Patera Building

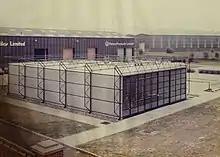
Patera Building in Stoke-on-Trent (1982)

This article traces the history of the prototype Patera Building completed in 1982 under the ownership and direction of Longton Industrial Holdings Plc through their wholly owned subsidiary companies LIH (Properties) Ltd, and Patera Products Ltd. The article does not cover "Patera Building System" (a later development of the Patera concept using several of the fabrication techniques such as the innovative panels, but with alternative traditional structural frames). The article does not cover the period during which the Patera concept was promoted under a trading name "Patera Products" ("Patera Products" was an acquired name, unrelated to the original company Patera Products Ltd), nor during the period in which the Patera concept was promoted under the trading name of Patera Engineering Ltd (established 1988), also an acquired name. Patera Engineering Ltd did not manufacture any Patera Buildings.